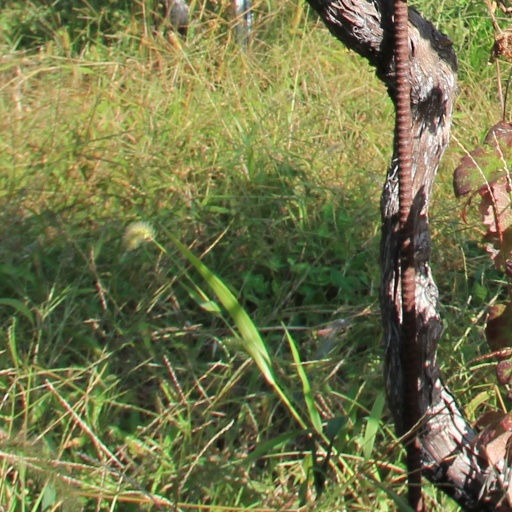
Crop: grape